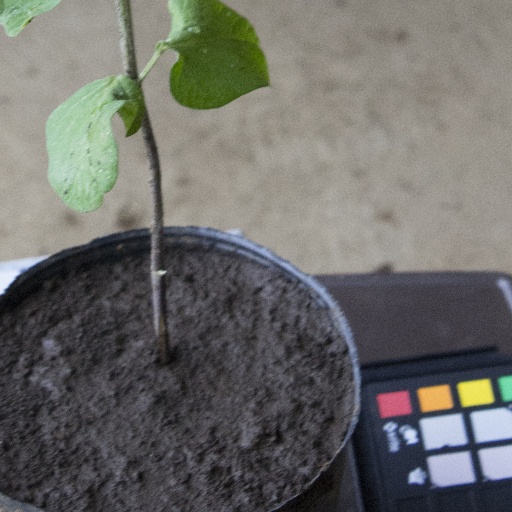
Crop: soybean